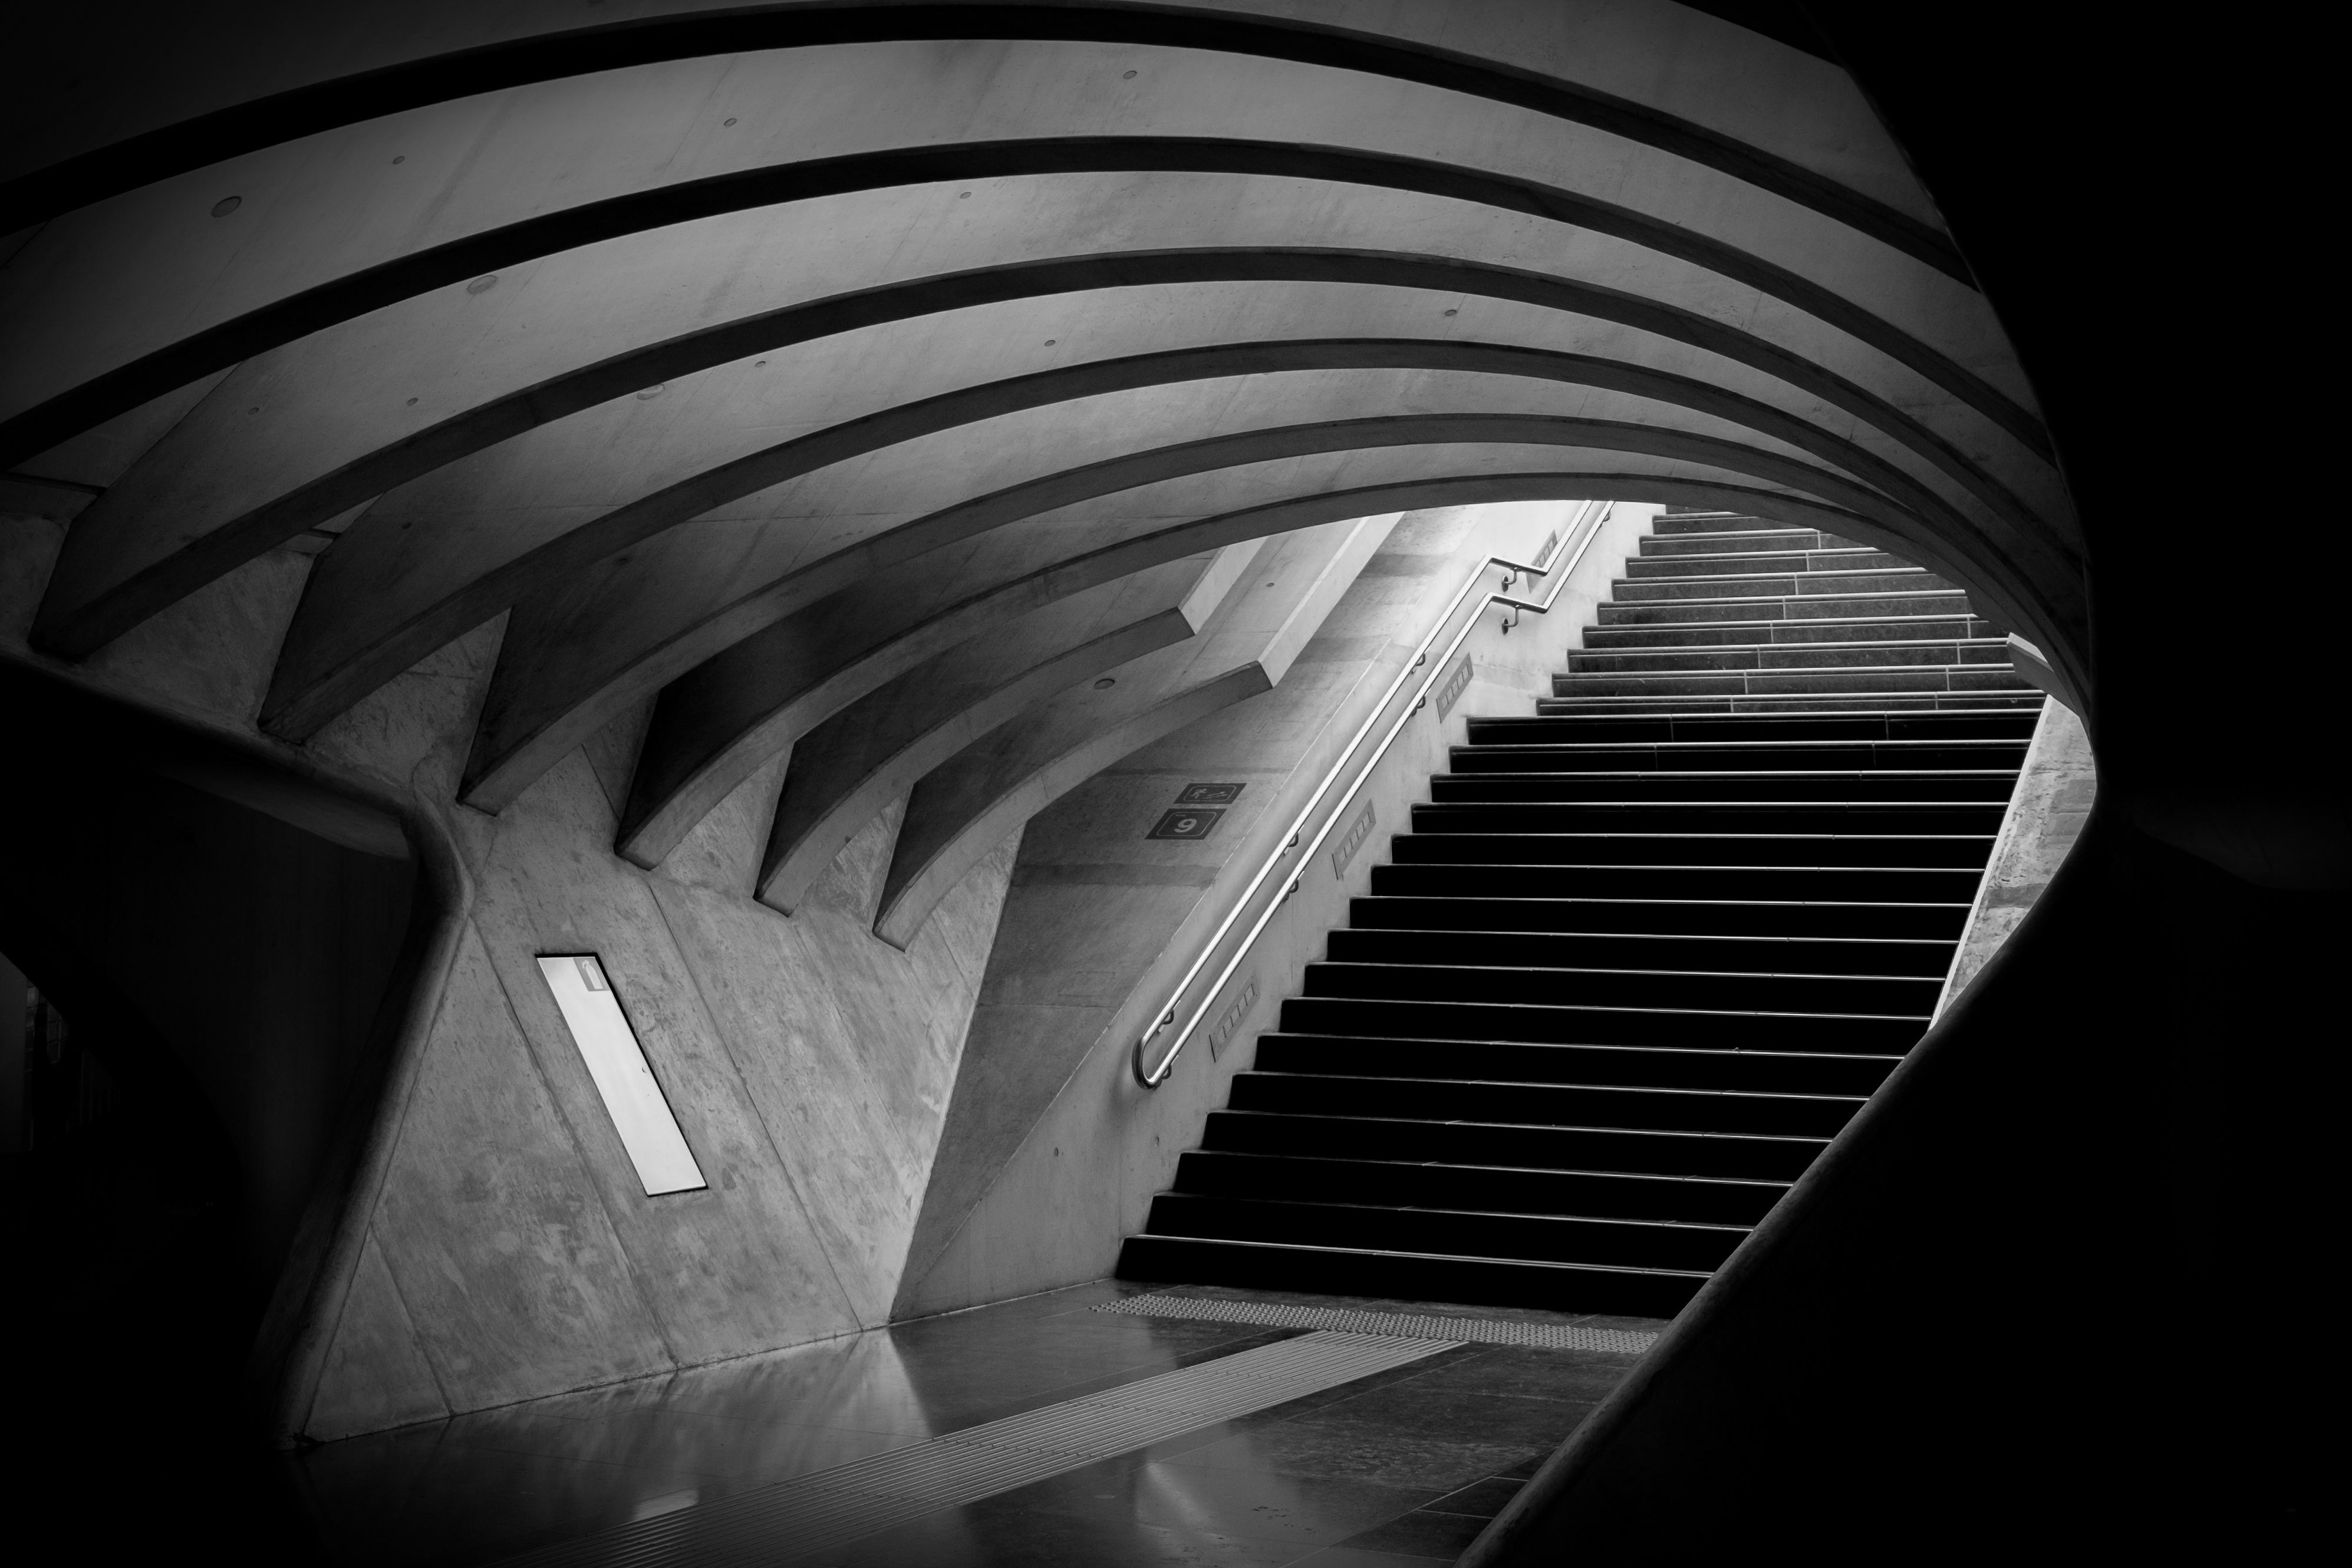
black, white, black and white, photography, light, darkness, monochrome, monochrome photography, architecture, night, line, shape, symmetry, spiral